Frankfurter Rundschau

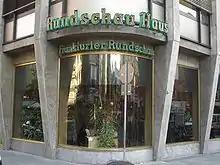
The former "Rundschau-Haus" at the Eschenheimer Tor

The "Rundschau" published its first issue on 1 August 1945 shortly after the end of World War II in Europe. It was the first newspaper published in the US sector in occupied Germany and the third newspaper in post-war Germany. The licence was handed over to the first team of editors consisting of Emil Carlebach, Hans Etzkorn, Wilhelm Karl Gerst, Otto Grossmann, Wilhelm Knothe, Paul Rodemann and Arno Rudert, a progressive think-tank of social democrats, political Catholics and communists, who had spent years in the resistance and Nazi concentration camps or in exile. With the coming of the Cold War, the American occupation authority forced all communist members of the editorial team to leave the paper two years later. In 1949 only Arno Rudert and Karl Gerold were left from the founding team. Gerold left SPD in the same year, to demonstrate his political independence.